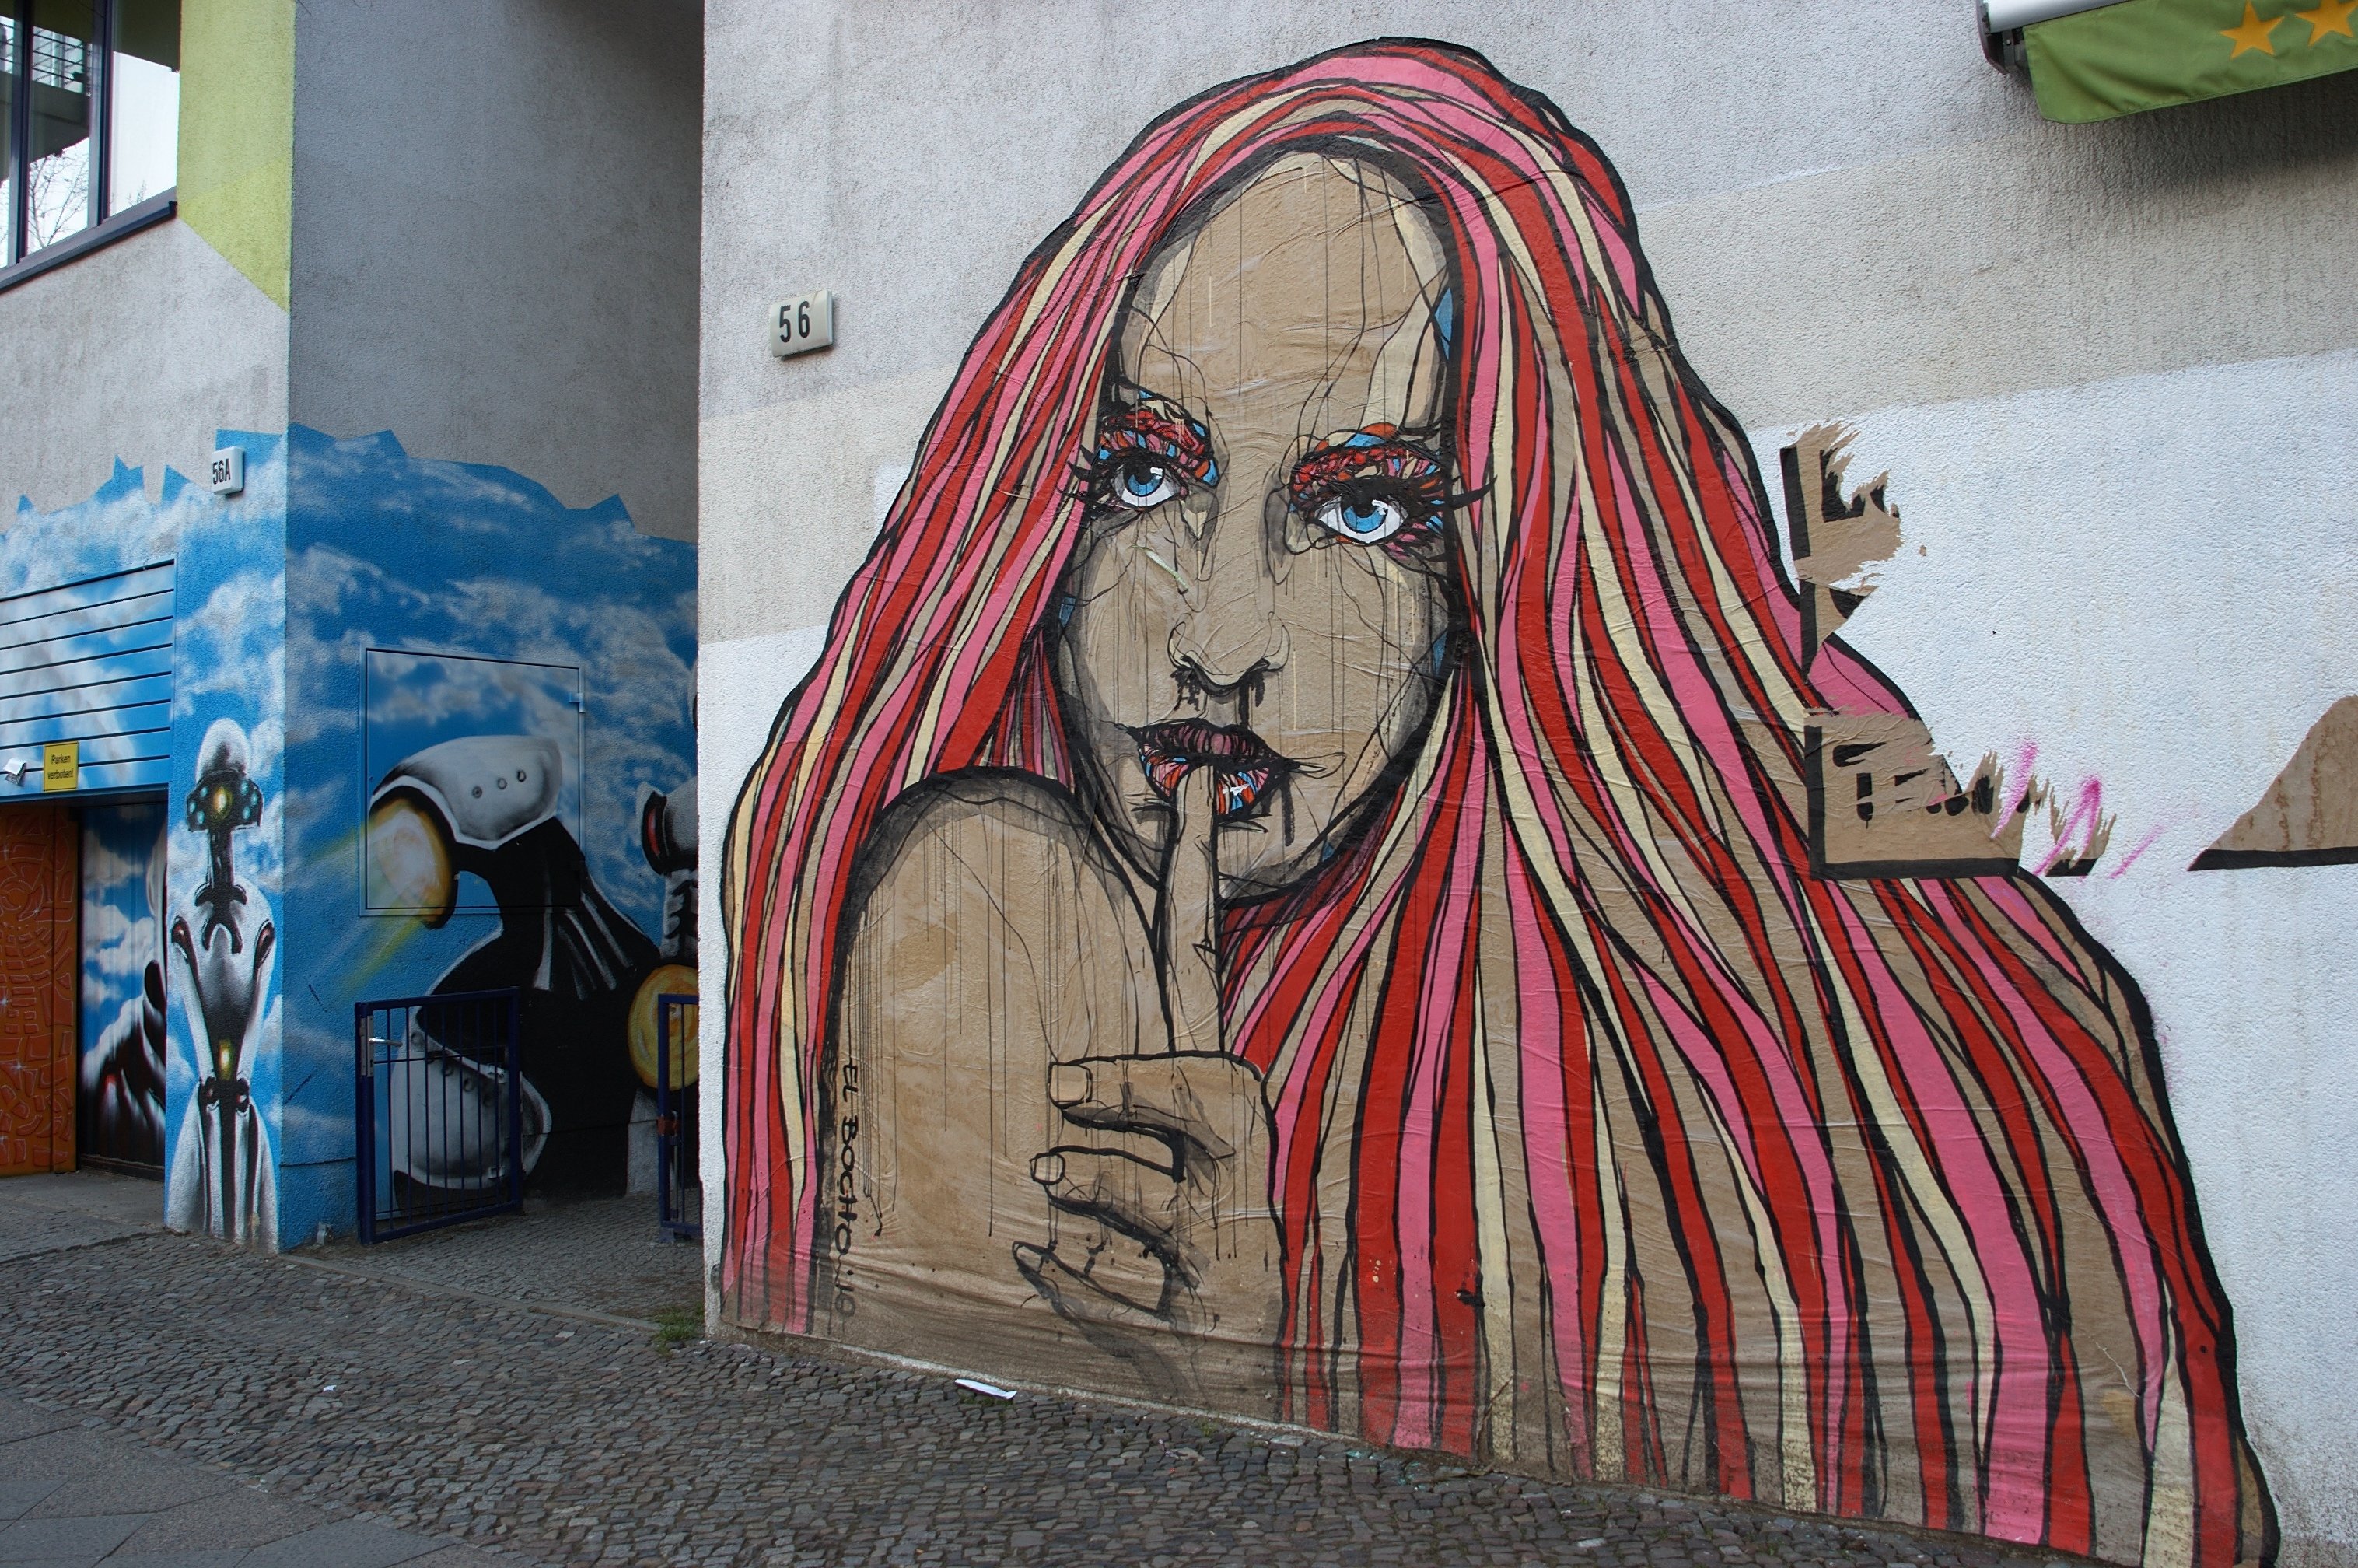
road, street, wall, red, color, graffiti, street art, art, 2011, temple, mural, rawtherapee, germany, deutschland, berlin, pentax, 20mm, lenstagged, steffenzahn, guessedberlin, k100d, justpentax, iamflickr, cosina, voigtlander, skopar, colorskopar, cv20, colorskopar20mmf35slii, 20mmf35slii, voigtlander20mm, cv2035, skopar20mmf35, cosinavoigtl nder, cosinavoigtl ndercolorskopar20mmf35, voigtl nder20mmf35colorskoparslii, voigtl nder20mmf35, gwbcoriolly, urban area